A Warrior's Heart

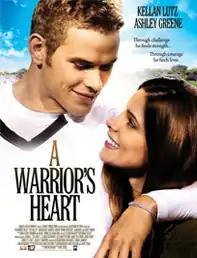
Theatrical release poster

A Warrior's Heart is an American 2011 romantic sports drama film directed by Michael F. Sears and written by Martin Dugard. It stars Kellan Lutz, Adam Beach, Gabrielle Anwar and Ashley Greene.